Taixinan Basin

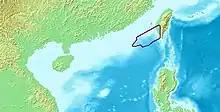
Map of the approximate location of the Taixinan Basin

The Taixinan Basin, also called the Tainan Basin, and sometimes rendered literally as Southwest Taiwan Basin or Southwestern Taiwan Basin is a basin located in the southern Taiwan Strait and the northeastern South China Sea.